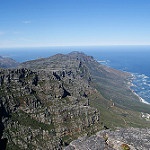
Label: mountain